Colorado

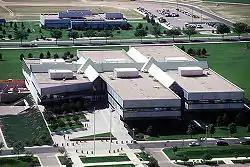
Peterson Space Force Base

Coloradan Hispanics and Latinos (of any race and heritage) made up 20.7% of the population. According to the 2000 census, the largest ancestry groups in Colorado are German (22%), Mexican (18%), Irish (12%), and English (12%). Persons reporting German ancestry are especially numerous in the Front Range, the Rockies (west-central counties), and Eastern parts/High Plains.